Papaver

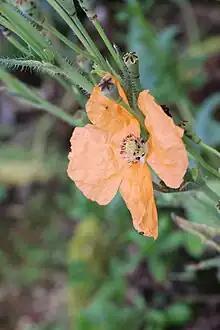
"Papaver spicatum"

"Papaver" sect. "Meconella" is widely distributed, with populations spanning central, inner and eastern Asia, Siberia, Scandinavia, northern Greenland, Canada, the Rocky Mountains, and regions of Europe. It has been distinguished from other "Papaver" sections morphologically by its bristly, valvate capsules, pinnatisect leaves, pale stamen, and white, orange or yellow corolla. Older taxonomies divided "Meconella" into two groups based on degree of leaf dissection (finely dissected leaves vs. broad leaf lobes). Kadereit (1990) and Kadereit and Sytsma (1992) regarded finely dissected leaves as a derived character, and suggested that "Meconella" formed a group with "Argemonidium" as sister to other "Papaver" sects. Bittkau and Kadereit (2002) demonstrated that for "P. alpinum" s.l. broad leaf lobes were ancestral. Carolan et al. (2006) resolved "Meconopsis" as sister to sect. "Meconella", forming a sister clade to the rest of "Papaver", excluding "Argemonidium". "Meconella" possesses a sessile stigmatic disc, similar to the typical discs of "Papaver" sect. "Papaver"., yet differences in the disc and other morphological characters have led to suggestions that this feature may not be homologous. The results of the Carolan "et al." (2006) analysis present a major problem to previous taxonomy of the genera "Meconopsis", and "Papaver". As several species of "Meconopsis" (excluding "M. cambrica") and "P. Meconella" resolved as a monophyletic group, sister to other "Papaver" sects., either "Meconella" must be elevated to genus status, or combined with the Asian species of "Meconopsis", as a subgenus of "Papaver".